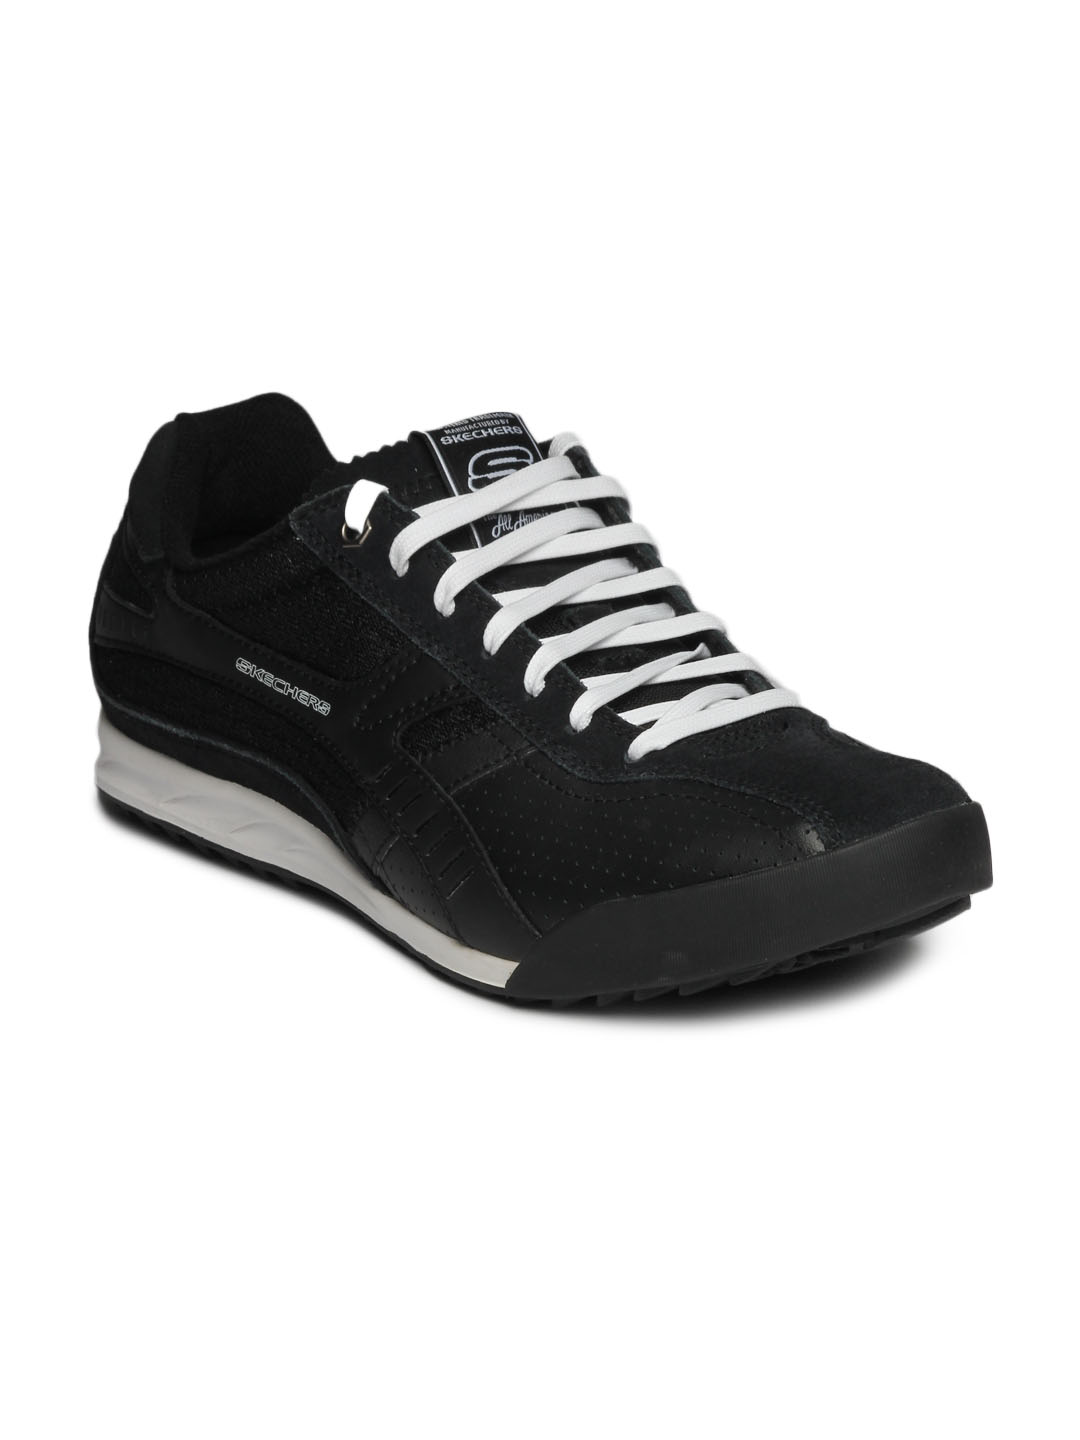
Skechers Men Black Shoes
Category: Footwear / Shoes / Casual Shoes
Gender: Men
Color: Black
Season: Spring 2013
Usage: Casual